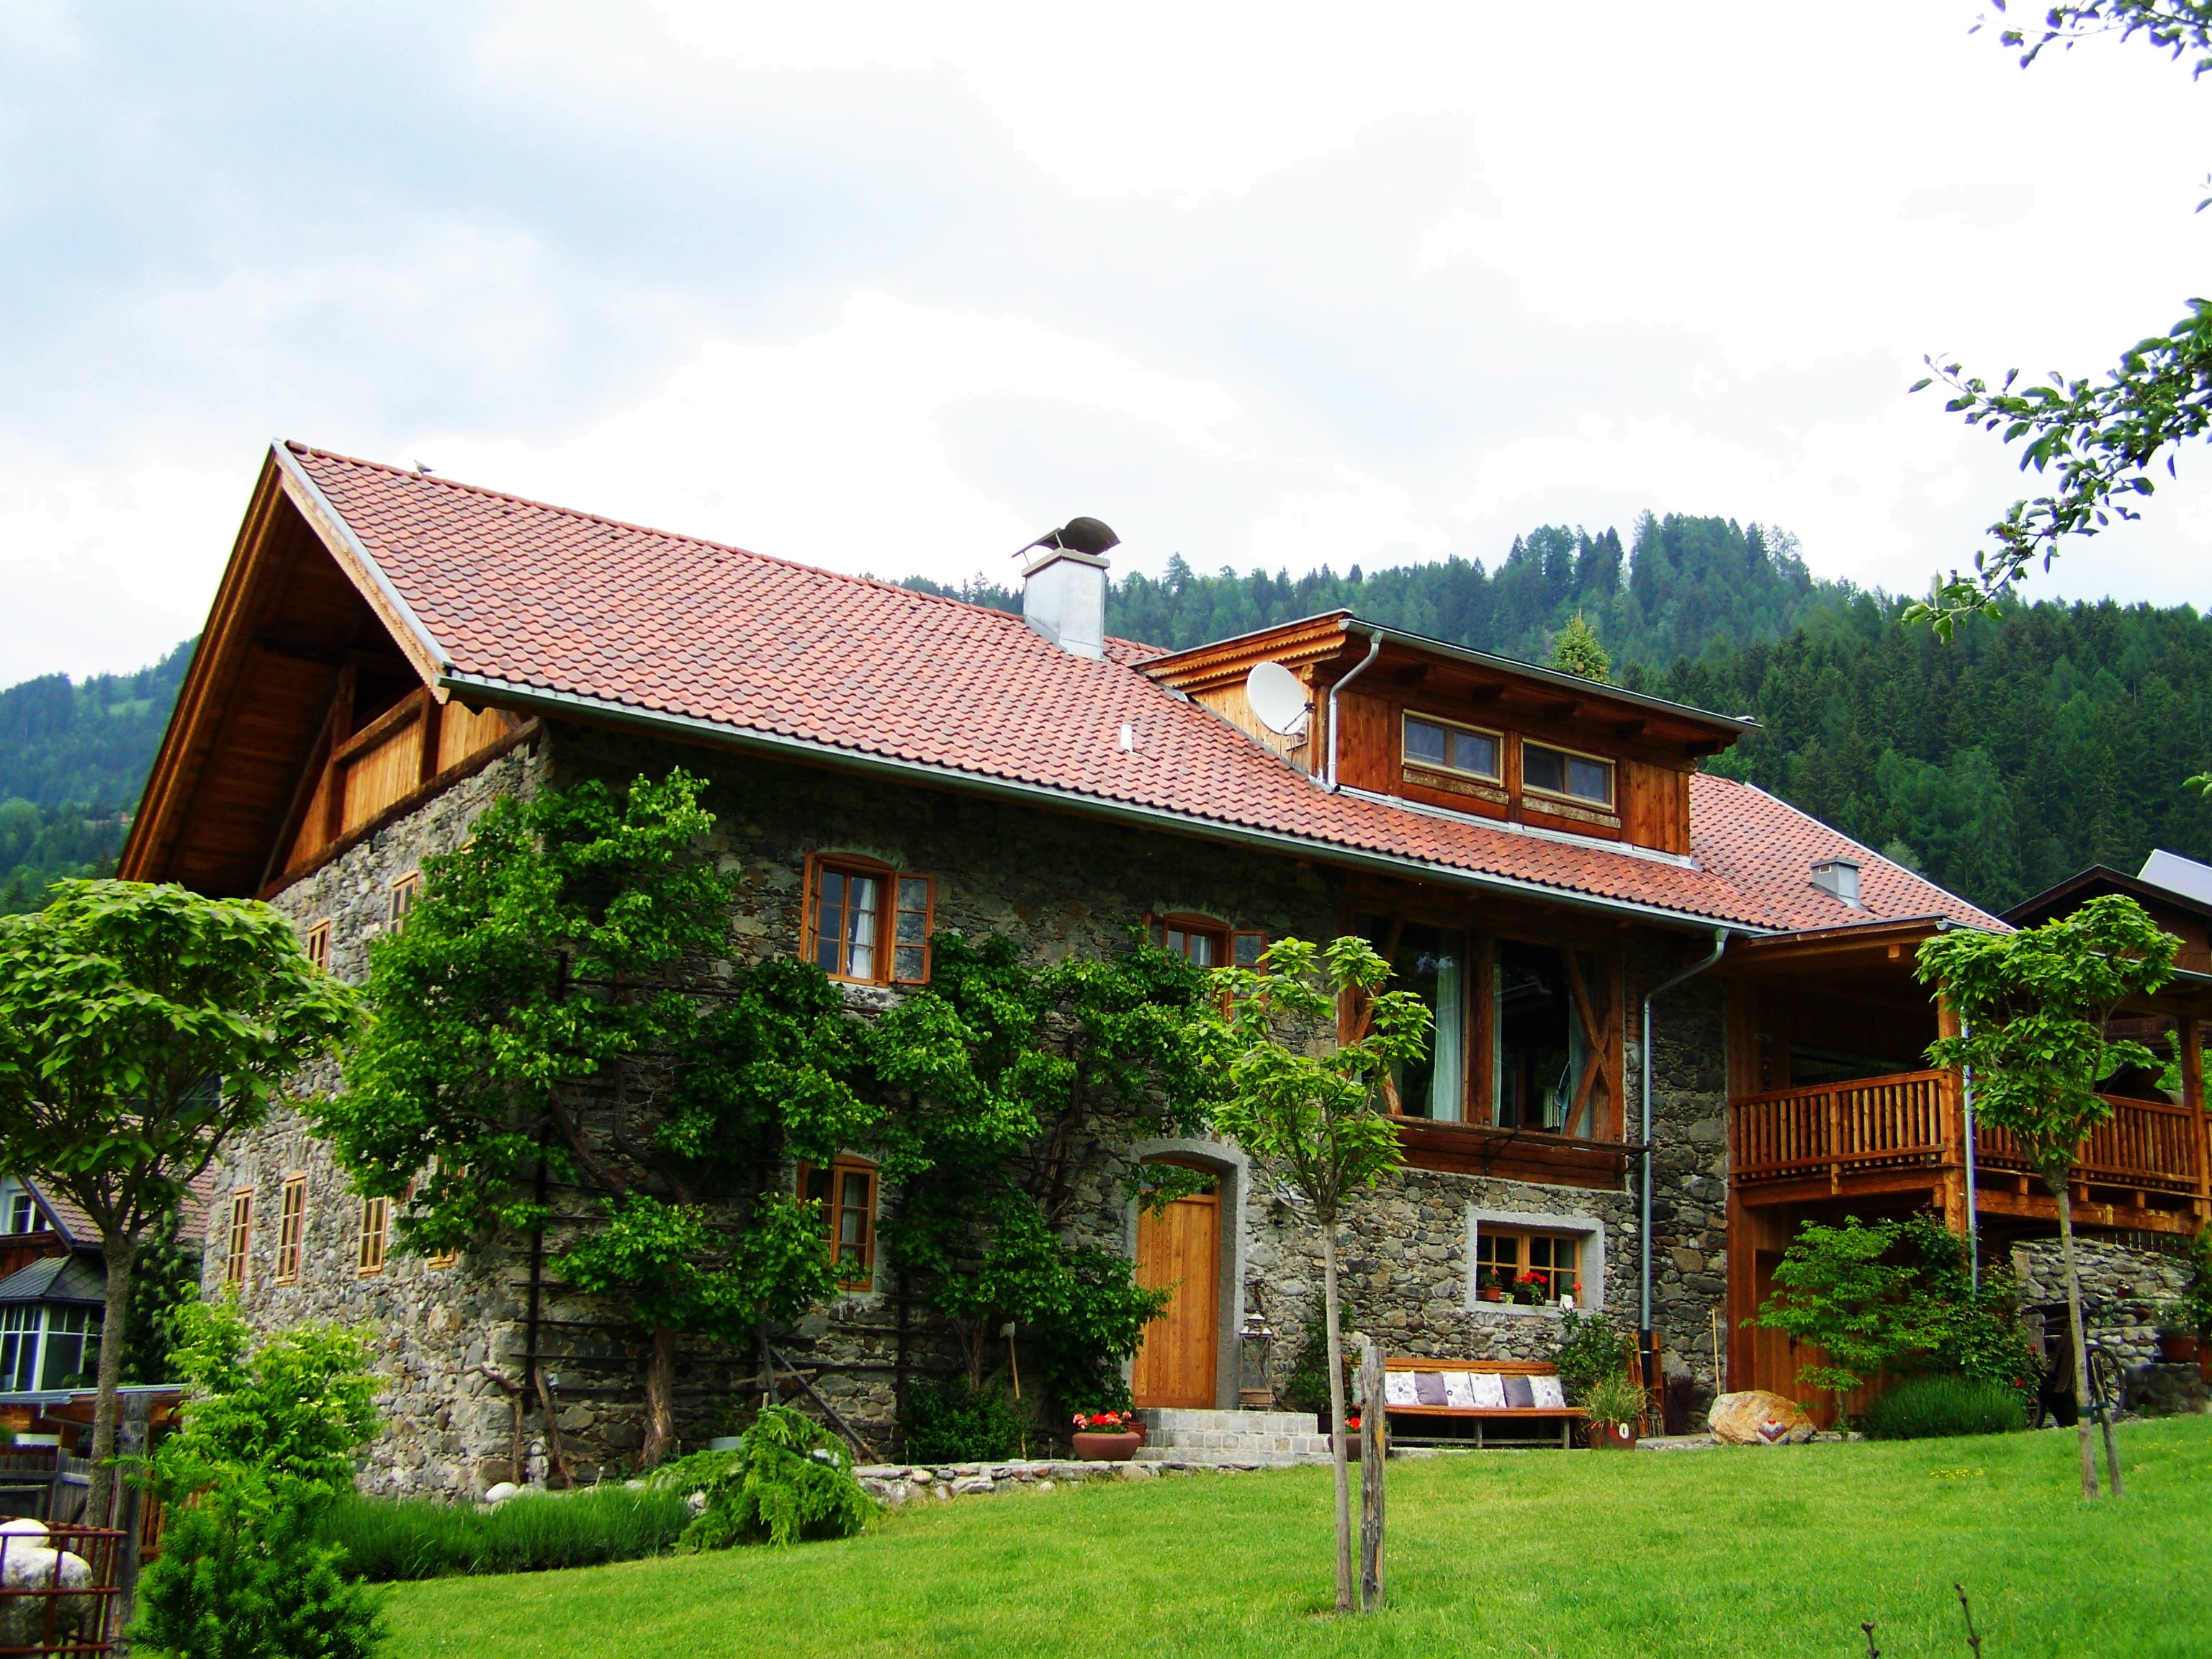
farm, house, roof, building, home, village, cottage, facade, property, old house, farmhouse, estate, log cabin, real estate, rural area, stone house, residential area, doelsach